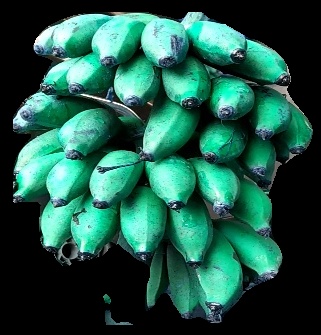
Variety: rasbale
Grade: grade3